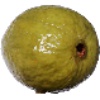
Label: guava